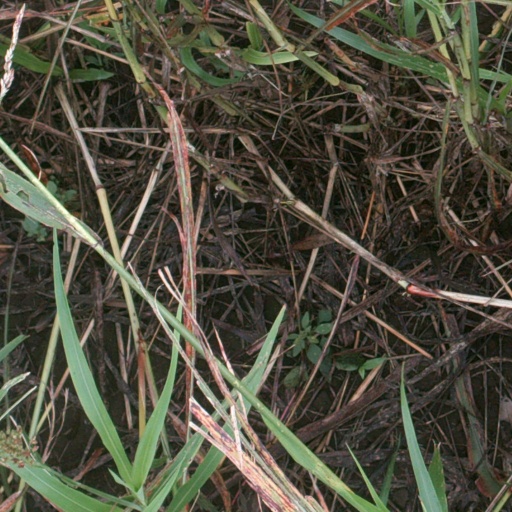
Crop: sorghum